The Pagan Religions of the Ancient British Isles

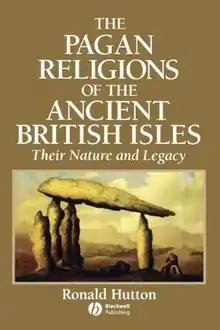
The first edition cover of Hutton's book.

The Pagan Religions of the Ancient British Isles: Their Nature and Legacy is a book of religious history and archaeology written by the English historian Ronald Hutton, first published by Blackwell in 1991. It was the first published synthesis of the entirety of pre-Christian religion in the British Isles, dealing with the subject during the Palaeolithic, Neolithic, Bronze Age, Iron Age, Roman occupation and Anglo-Saxon period. It then proceeds to make a brief examination of their influence on folklore and contemporary Paganism.